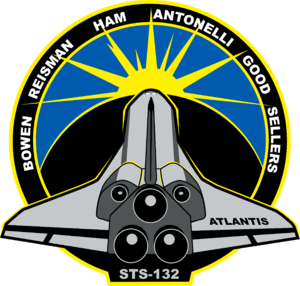
STS-132 est une mission de la navette spatiale Atlantis à destination de la station spatiale internationale. Le lancement a été effectué le 14 mai 2010.
Piers Jon Sellers, né à Crowborough le 11 avril 1955 et mort à Houston le 23 décembre 2016, est un spationaute britannico-américain, spécialiste du climat pour la NASA.
STS-131 est une mission de navette spatiale Discovery à destination de la station spatiale internationale. Le lancement s'est déroulé le 5 avril 2010 à 10H21 GMT. Son but principal est d'amener une dernière fois le Multi-Purpose Logistics Module.